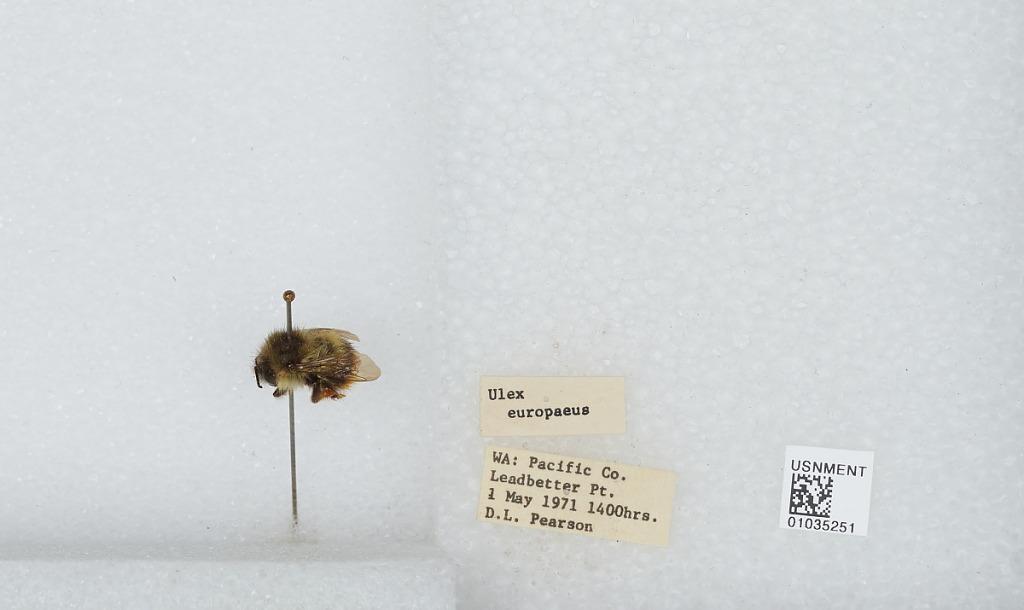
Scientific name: Bombus (Pyrobombus) mixtus Cresson
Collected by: D. Pearson
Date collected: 1971-5-1
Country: United States
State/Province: Washington
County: Pacific
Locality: Leadbetter Point
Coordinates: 46.5969, -124.052